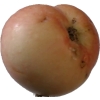
Label: Apple 10